Joinville

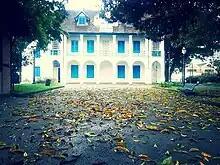
The National Museum of Immigration and Colonization.

European Brazilians compose most of the city's population, tracing their origins mostly from Southern and Central Europe. A minority of the population (23.6%) are Black or Pardo (Brown-colored multiracials).